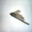
Label: airplane